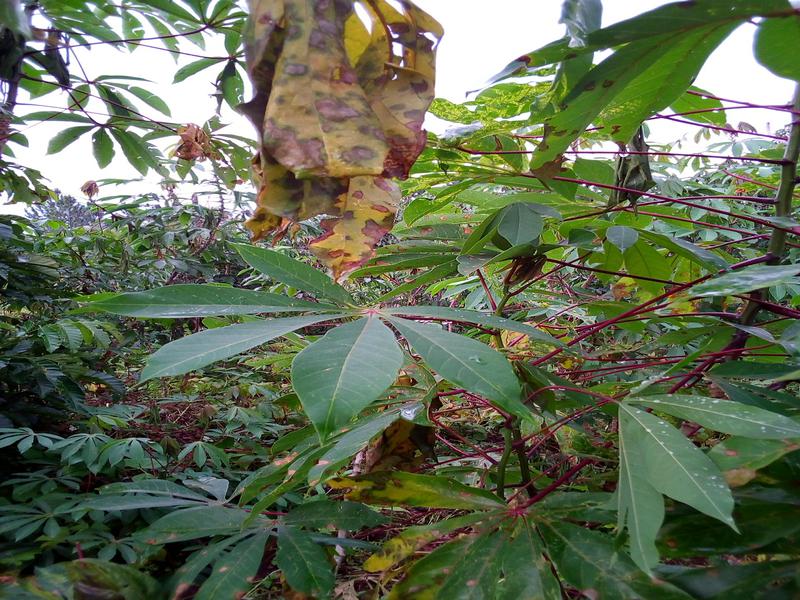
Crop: cassava
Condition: healthy